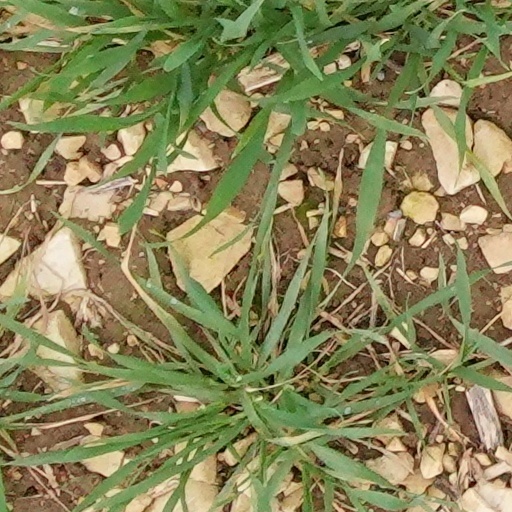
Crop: wheat